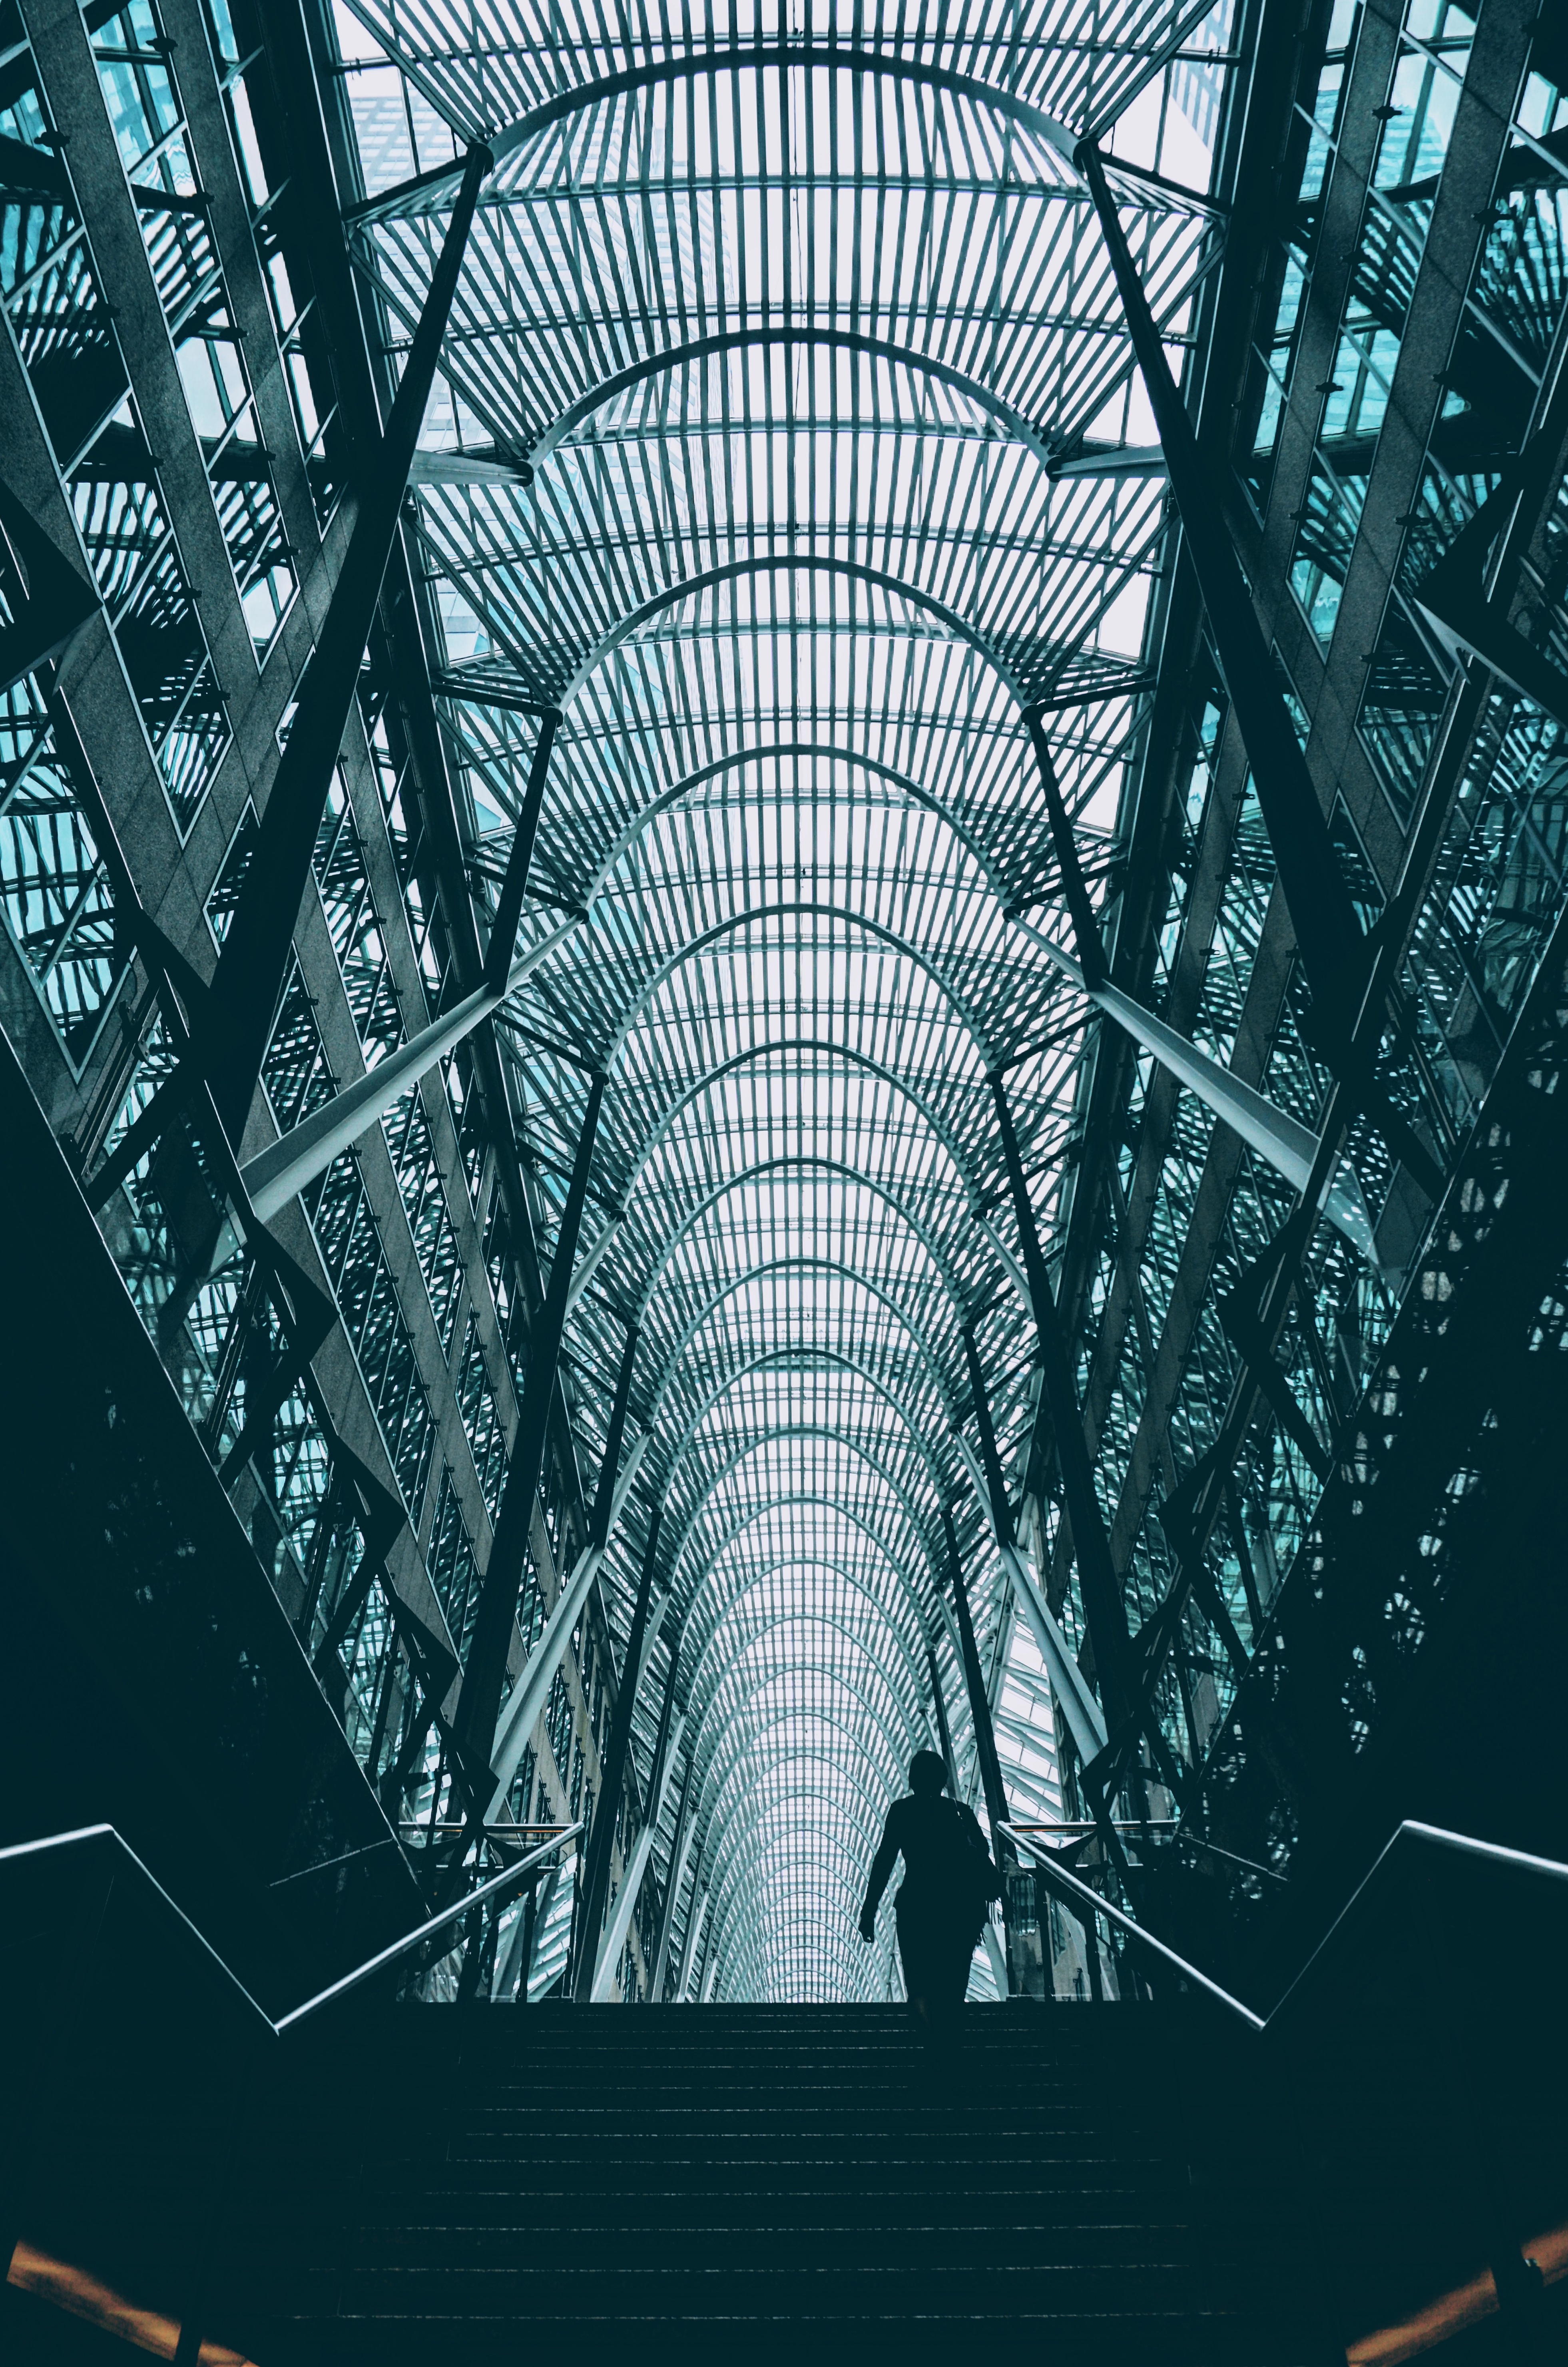
architecture, skyscraper, line, illustration, design, symmetry, metropolis